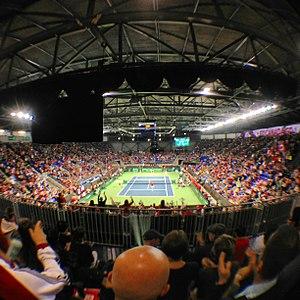
La Coupe Davis 2013 correspond à la 102ᵉ édition de ce tournoi de tennis professionnel masculin par nations.